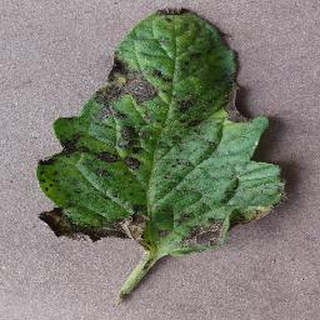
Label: tomato_early_blight